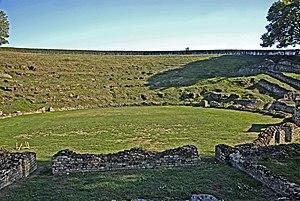
Le site antique de Sanxay est un site qui regroupe plusieurs constructions datées des Iᵉʳ et IIᵉ siècles, situé sur le territoire de la commune de Sanxay, dans le département de la Vienne, en France.
Cet article recense une partie des monuments historiques de la Vienne, en France.
Le théâtre antique de Sanxay est un édifice de spectacles situé sur la commune française de Sanxay, dans le département de la Vienne.
Cet article recense les monuments historiques français classés en 1882.